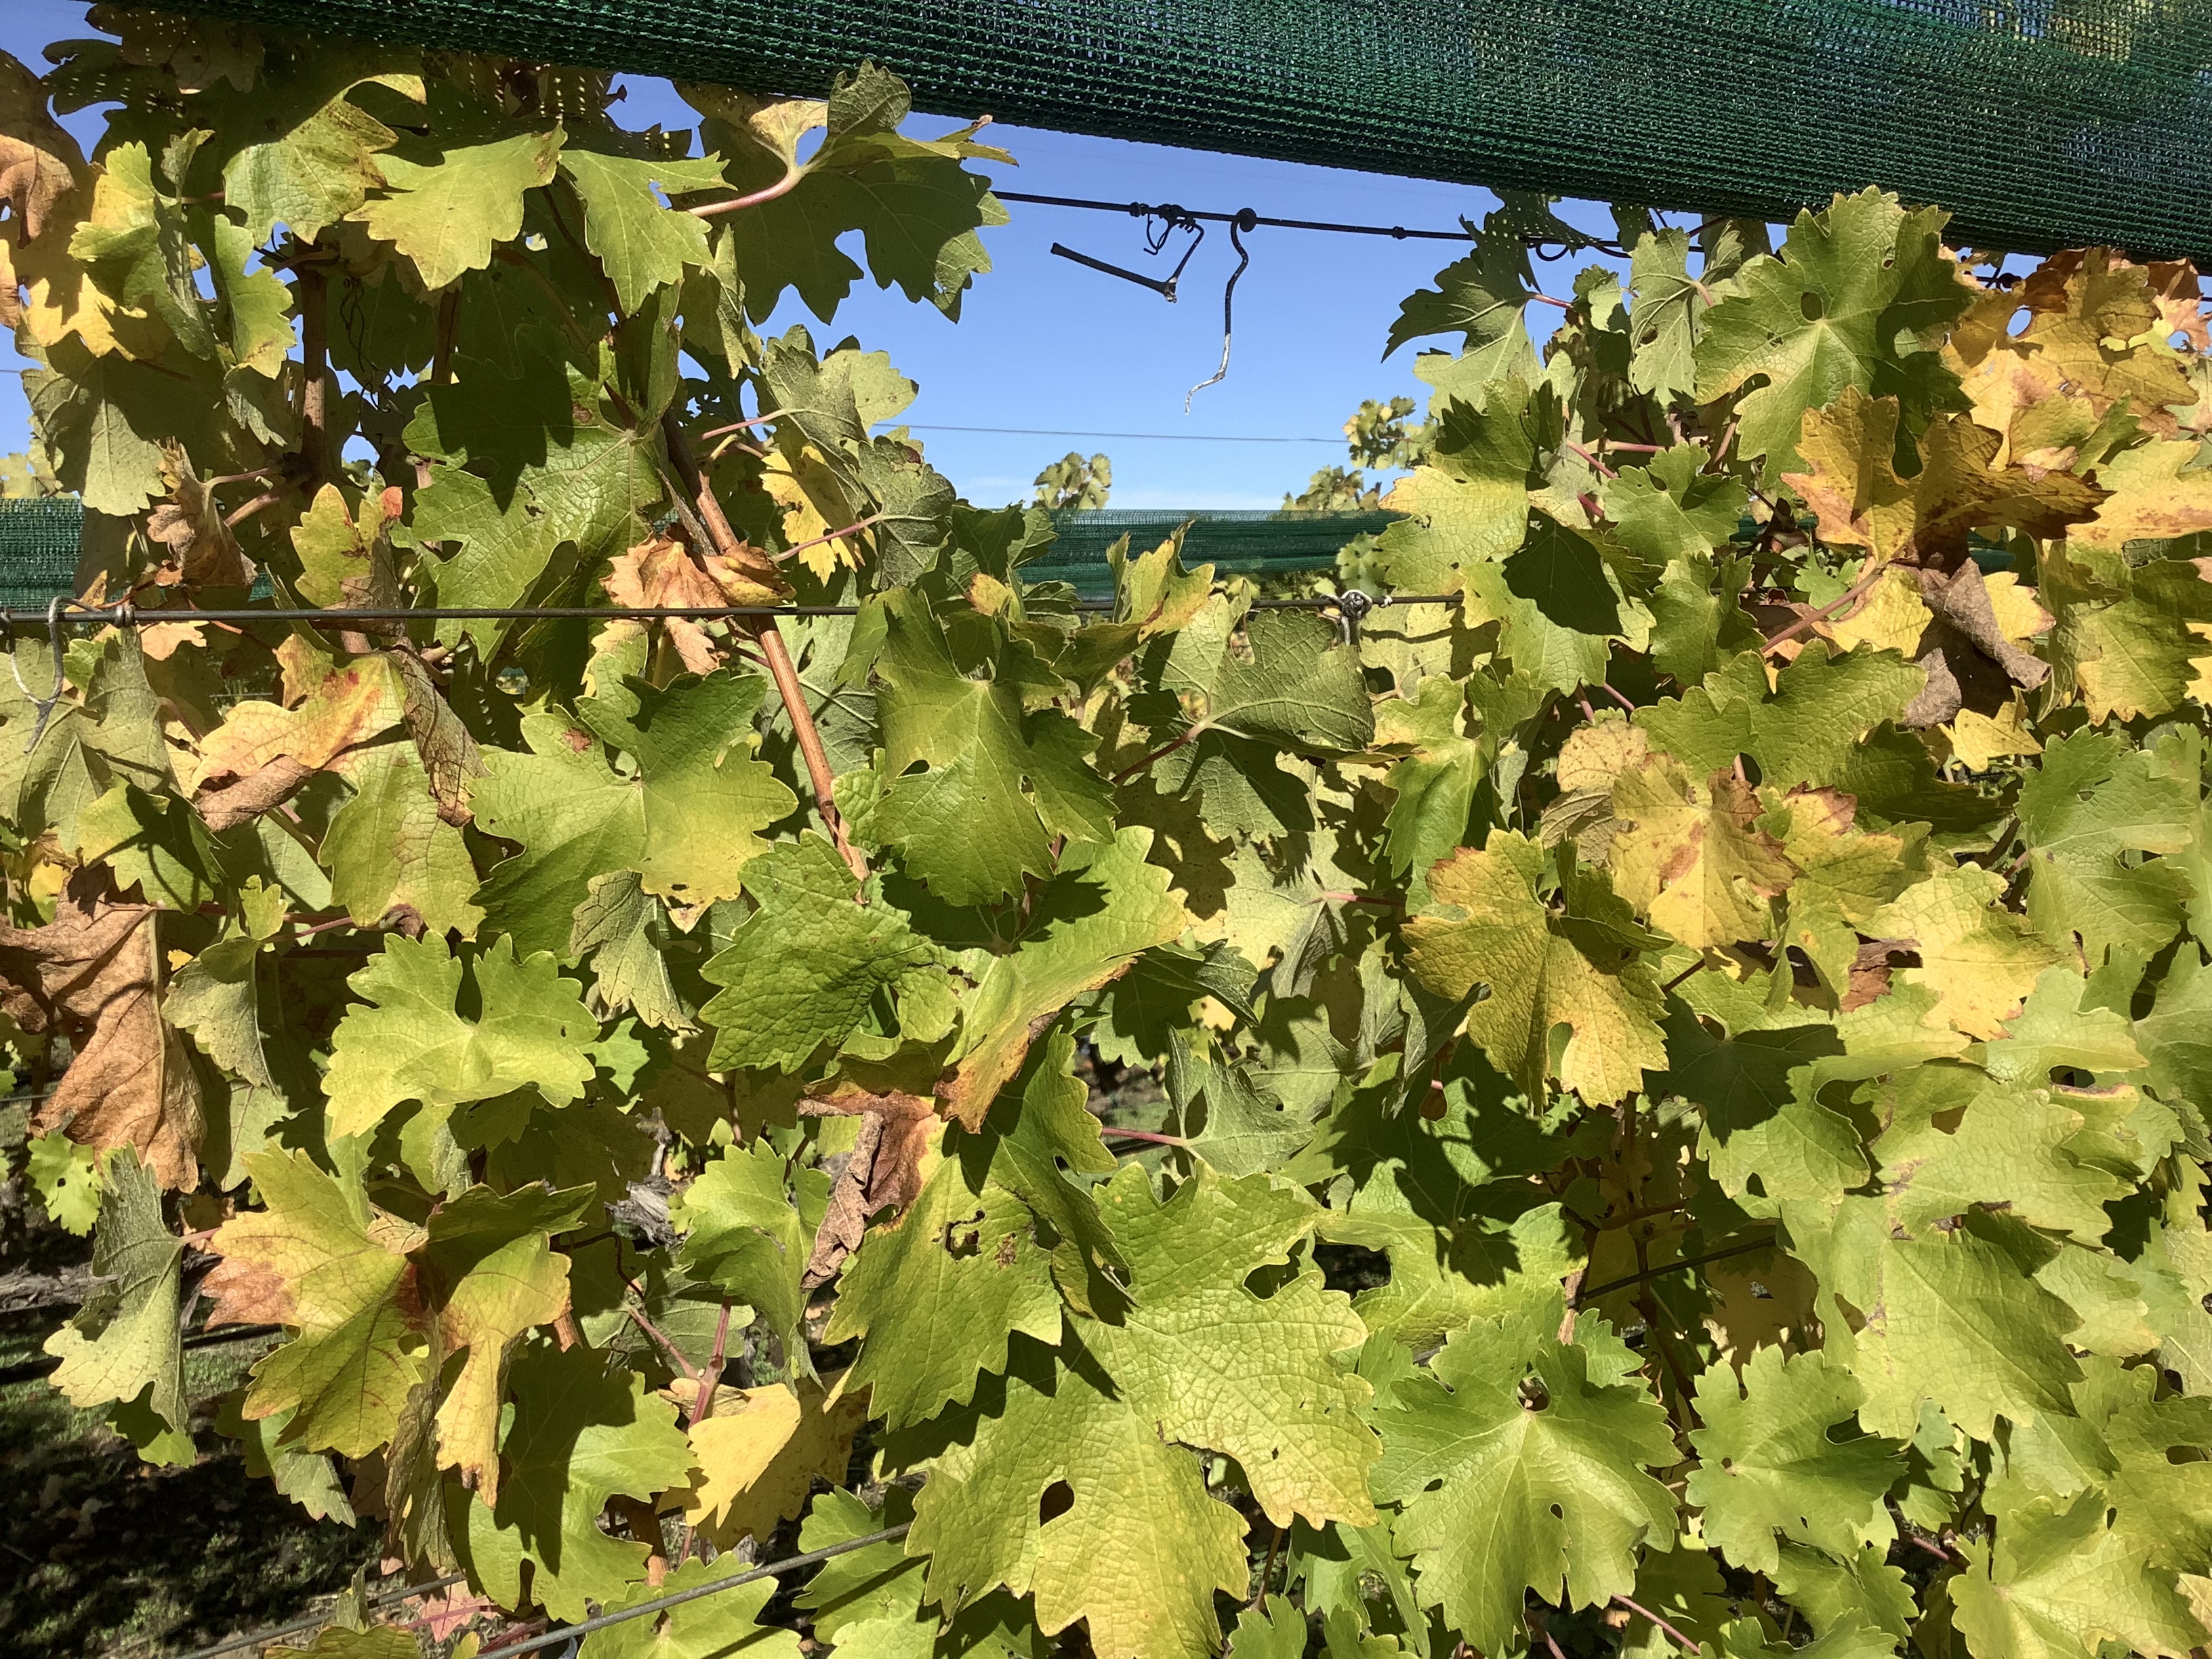
Label: No Virus